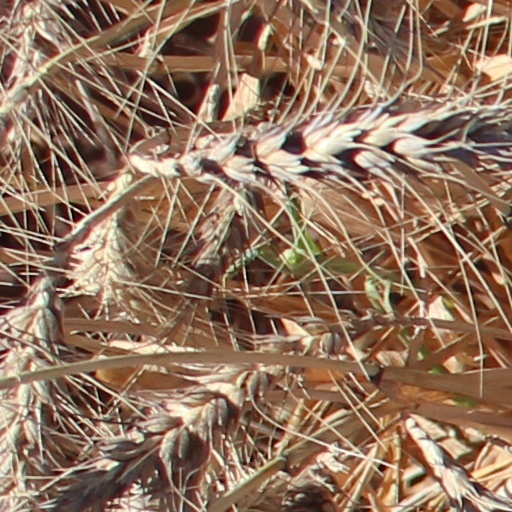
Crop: wheat